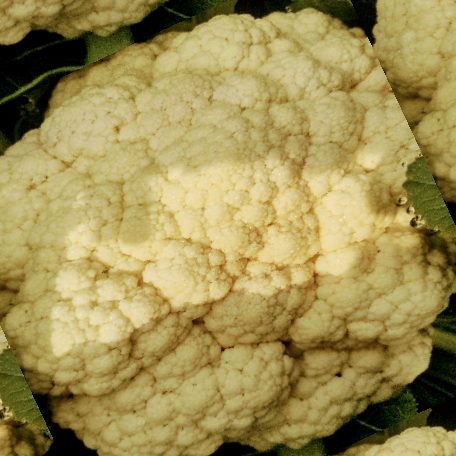
Label: Disease Free